Transfiguration (Pordenone)

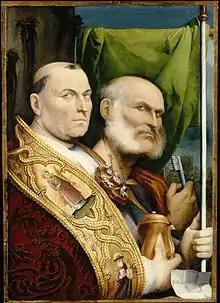
Raleigh - North Carolina Museum of Art - "Saint Prosdocimus and Saint Peter".

Transfiguration is a c. 1515–1516 tempera on panel painting by Pordenone, now in the Pinacoteca di Brera in Milan.